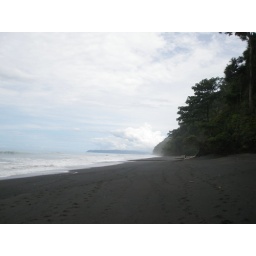
Remote dark sand beach with many tracks of foot prints in Punta Banco